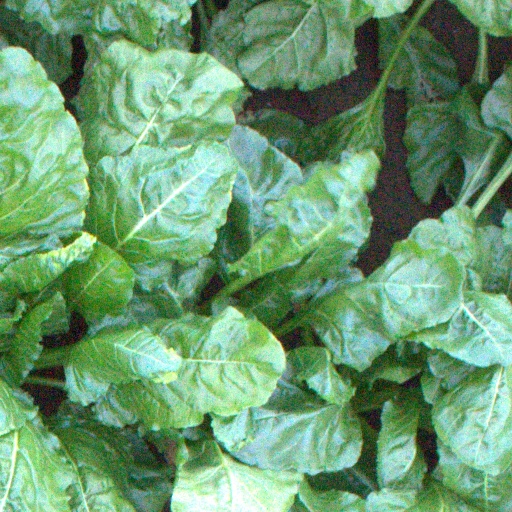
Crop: sugar beet